Châteaugay

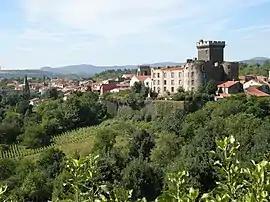
View of Châteaugay

Châteaugay is a commune in the Puy-de-Dôme department in Auvergne-Rhône-Alpes in central France.